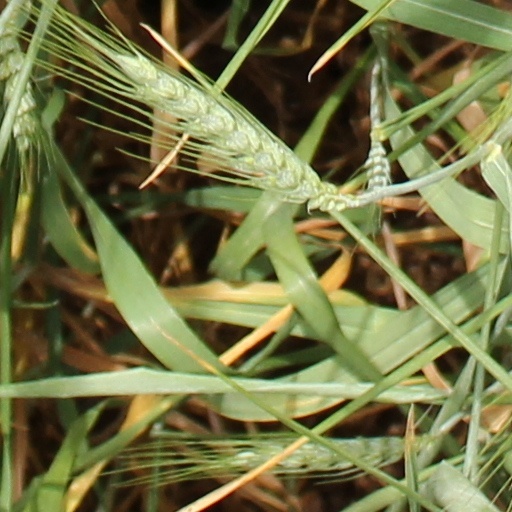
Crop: wheat